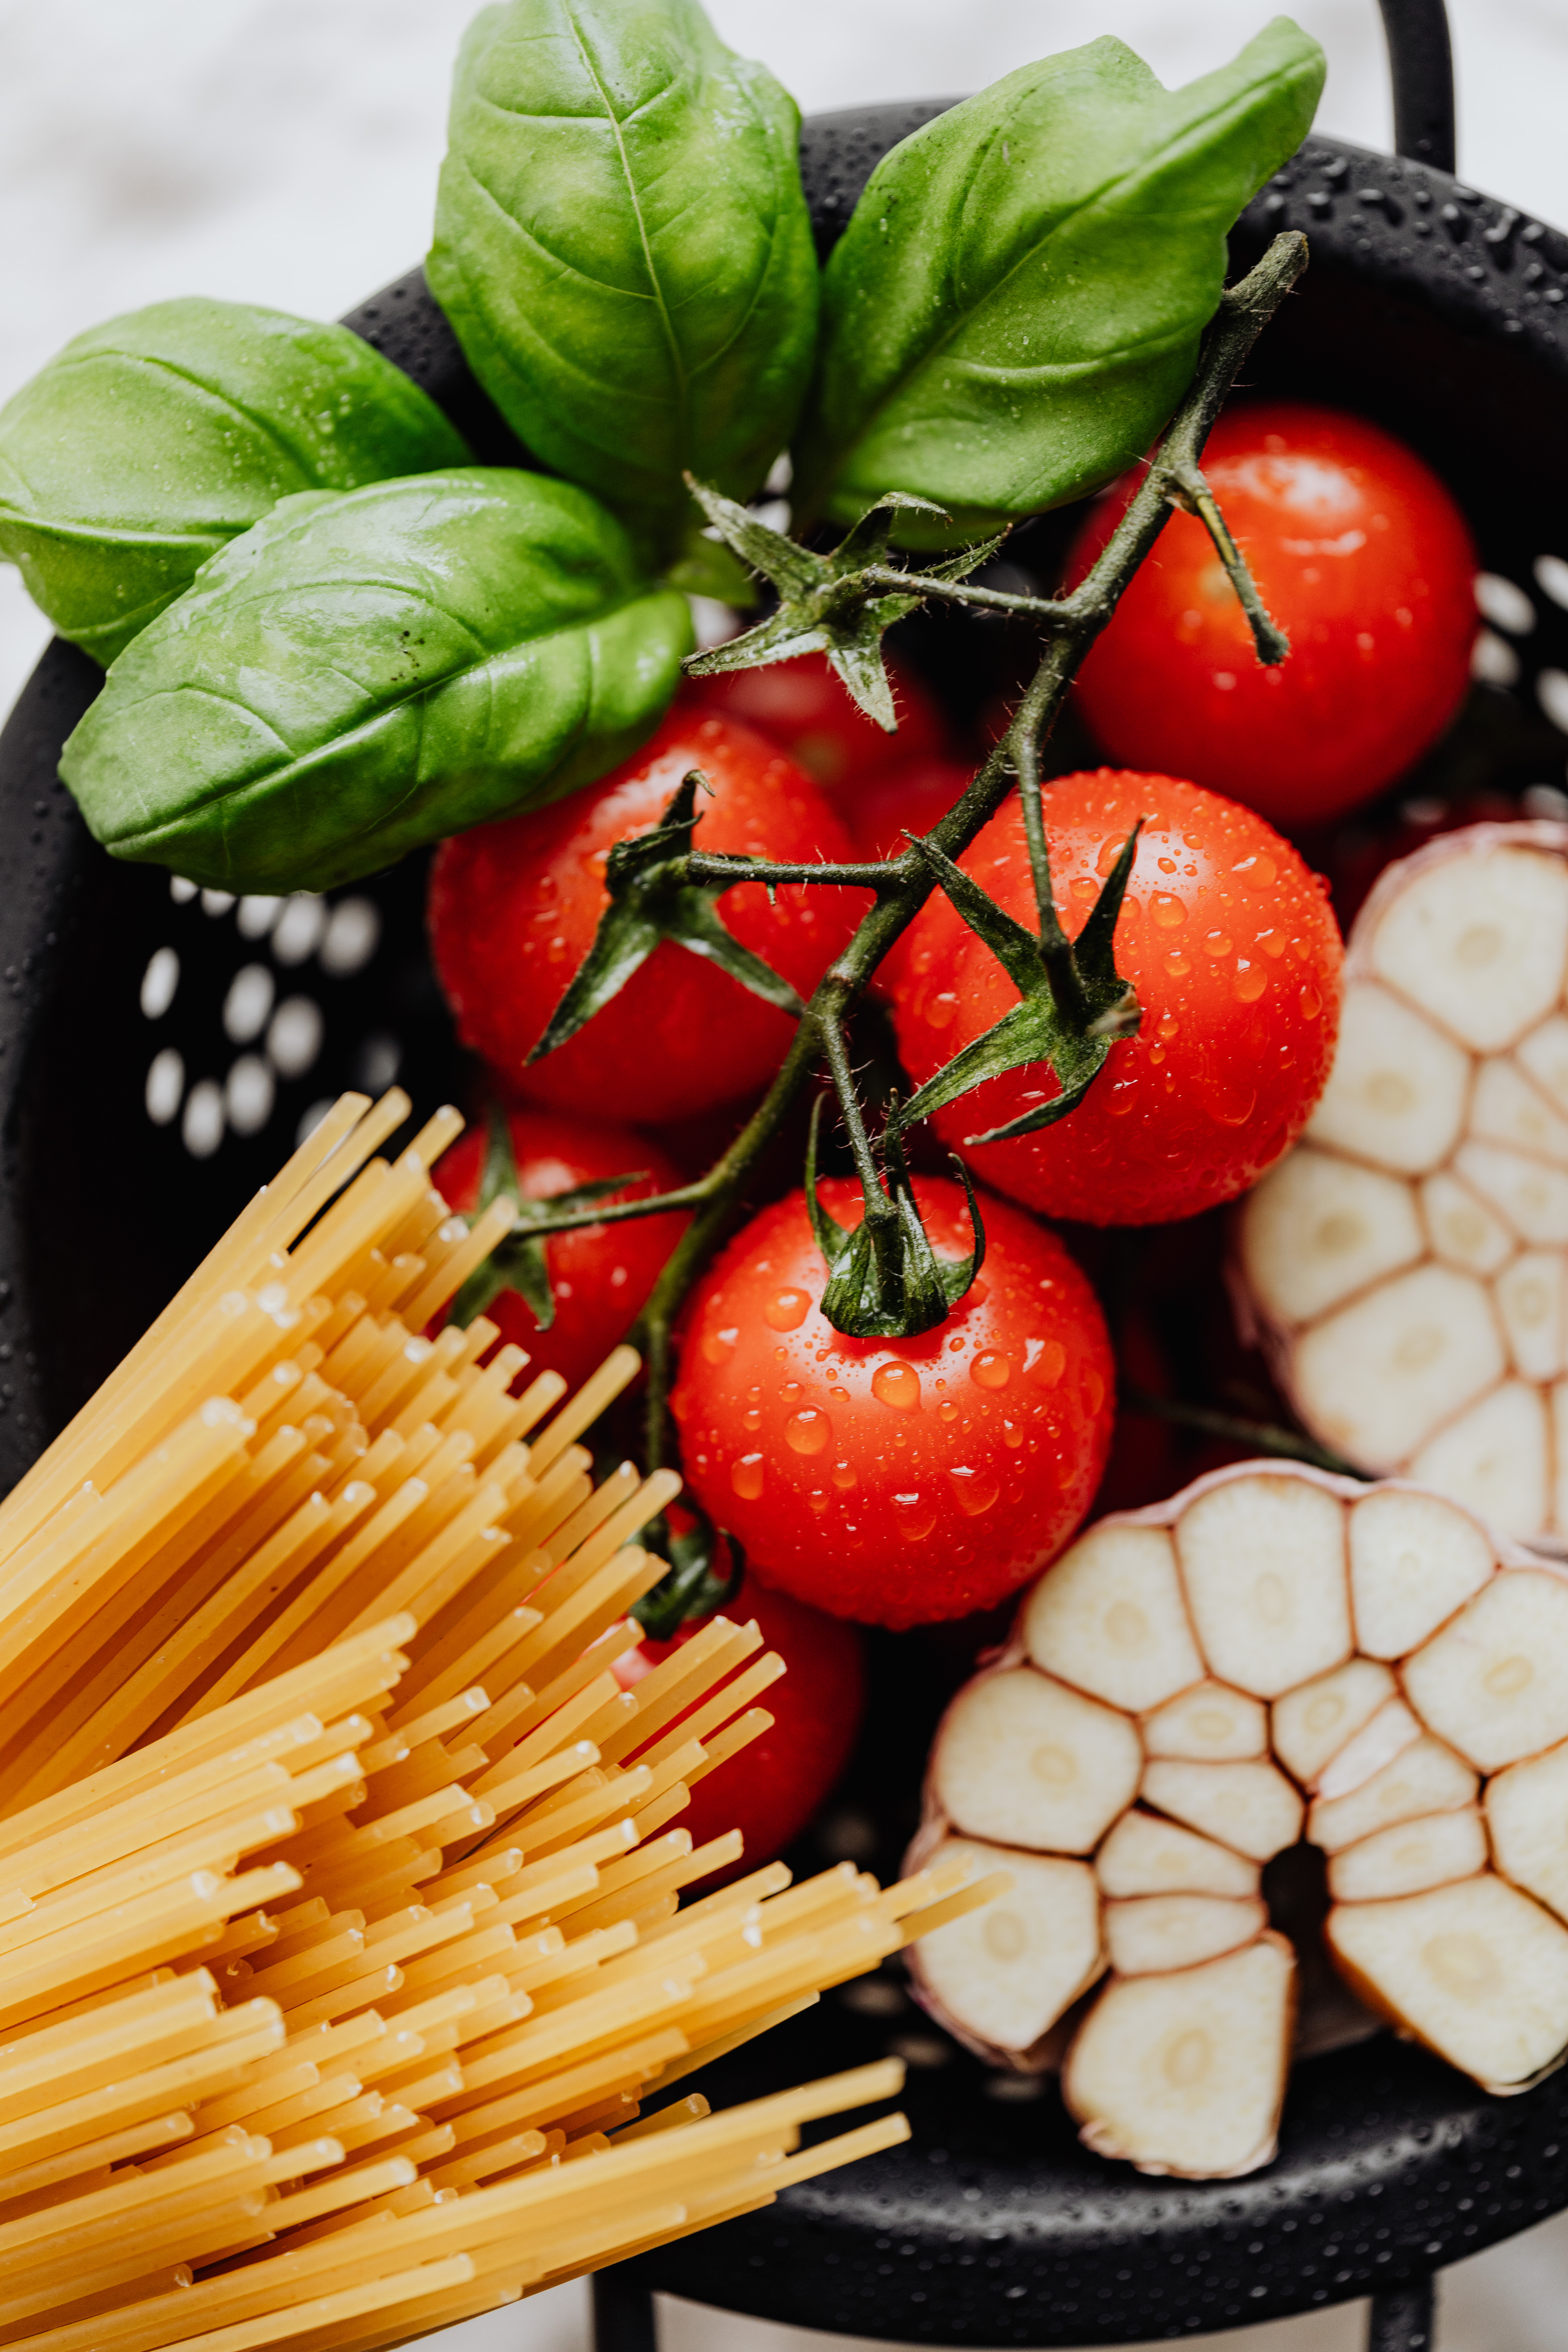
food, vegetable, natural foods, ingredient, vegan nutrition, dish, cuisine, tomato, produce, comfort food, vegetarian food, basil, cherry tomatoes, garnish, recipe, solanum, crudit s, fruit, mozzarella